Anuragam (2023 film)

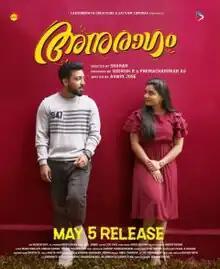
Theatrical release poster

Anuragam is a 2023 Indian Malayalam-language romantic comedy film directed by Shahad Nilambur and written by Aswin Jose. It is produced by Premachandran AG and Sudhish N under the banners of Lakshminath Creations and Satyam Cinemas. The film stars Aswin Jose, Gouri Kishan, Gautham Vasudev Menon, Lena, Johny Antony and Devayani, alongside Sheela, Sudheesh, Manikandan Pattambi, Durga Krishna and Jaffer Idukki in supporting roles. This film marks the comeback of Devayani after a gap of 6 years in Malayalam movies.